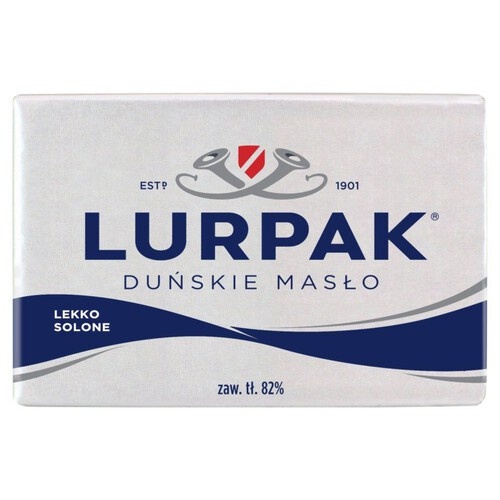
Duńskie masło lekko solone 82% tłuszczu Lurpak 200 g
Brand: Źródło Smaku
Category: Food, Beverages & Tobacco > Food Items > Dairy Products > Butter & Margarine > Salted Butter